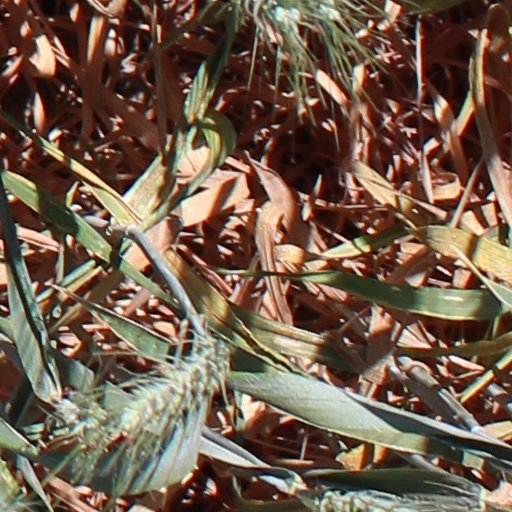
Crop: wheat